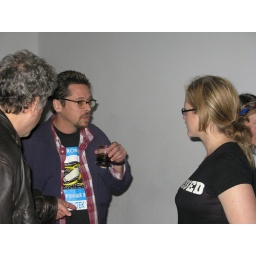
Unseen ghosts of language emitted from water towers standing in lonely fields